The Celebrated Jumping Frog of Calaveras County

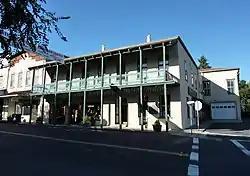
The Angels Hotel

Twain first wrote the title short story at the request of his friend Artemus Ward, for inclusion in an upcoming book. Twain worked on two versions, but neither was satisfactory to him—neither got around to describing the jumping frog contest. Ward pressed him again, but by the time Twain devised a version he was willing to submit, that book was already nearing publication, so Ward sent it instead to "The New York Saturday Press", where it appeared in the November 18, 1865, edition as "Jim Smiley and His Jumping Frog". Twain's colorful story was immensely popular, and was soon printed in many different magazines and newspapers. Twain developed the idea further, and Bret Harte published this version in "The Californian" on December 16, 1865; this time titled "The Celebrated Jumping Frog of Calaveras County", and Smiley's name was changed to Greeley.